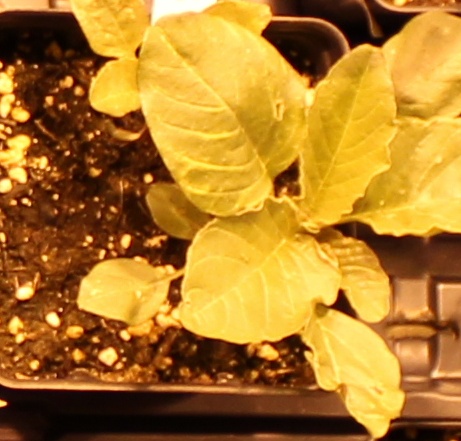
Label: Redroot Pigweed